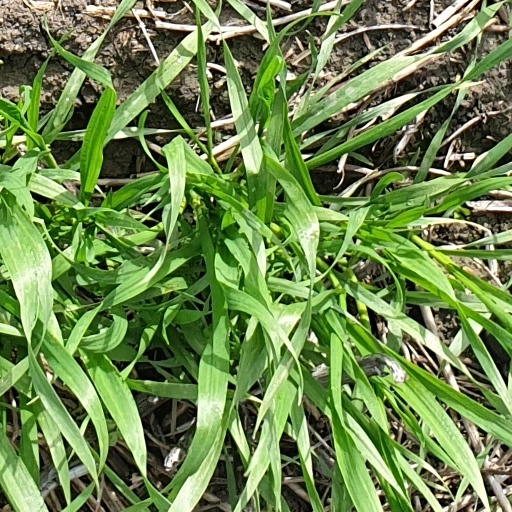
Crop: wheat